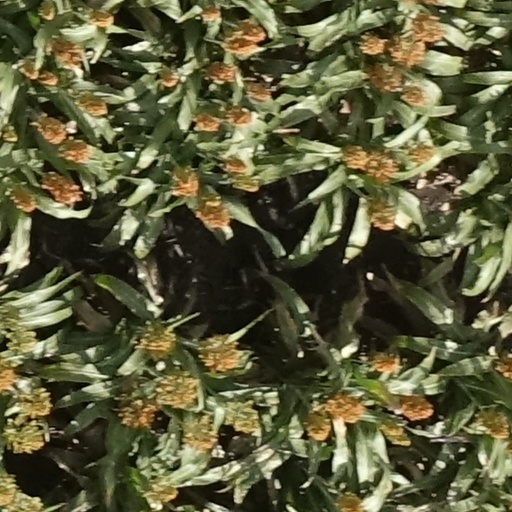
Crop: sorghum